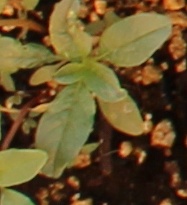
Label: Waterhemp